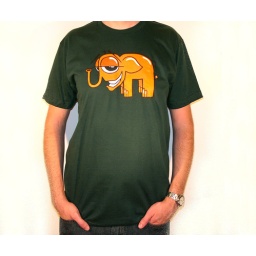
orange elephant on a forest green American Apparel shirt available in medium, large and extra large sizes